Toussaint Louverture

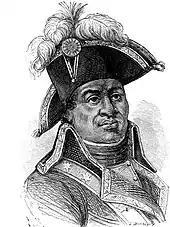
An engraving of Louverture

For months, Louverture was in sole command of French Saint-Domingue, except for a semi-autonomous state in the south, where general André Rigaud had rejected the authority of the third commission. Both generals continued harassing the British, whose position on Saint-Domingue was increasingly weak. Louverture was negotiating their withdrawal when France's latest commissioner, Gabriel Hédouville, arrived in March 1798, with orders to undermine his authority. Nearing the end of the revolution Louverture grew substantially wealthy; owning numerous slaves at Ennery, obtaining thirty-one properties, and earning almost 300,000 colonial livre per year from these properties. As leader of the revolution, this accumulated wealth made Louverture the richest person on Saint-Domingue. Louverture's actions evoked a collective sense of worry among the European powers and the US, who feared that the success of the revolution would inspire slave revolts across the Caribbean, the South American colonies, and the southern United States.